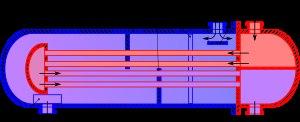
La surface spécifique désigne le rapport de la superficie de la surface réelle d'un objet et de la quantité de matière de l'objet. On l'exprime donc généralement comme une aire massique, en unités de surface par unité de masse. Quand la surface spécifique est rapportée au volume elle s'exprime en unités de surface par unité de volume, par exemple en mètres carrés par mètre cube, c'est-à-dire en m⁻¹.